History of soccer in Newcastle, New South Wales

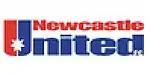
The Newcastle United club Crest

Newcastle United was formed in 2000 by Cypriot-Australian businessman Con Constantine from the remnants of the Newcastle Breakers club. The Breakers was dissolved when Soccer Australia revoked its NSL licence at the conclusion of the 1999/2000 season. At the formation of Newcastle United the home ground was moved back to where Newcastle KB United played, now known as EnergyAustralia Stadium.